Answer in natural language. Considering the relative positions, where is black wooden spindleback chair (highlighted by a red box) with respect to white rectangular dining table? Choose between the following options: left or right
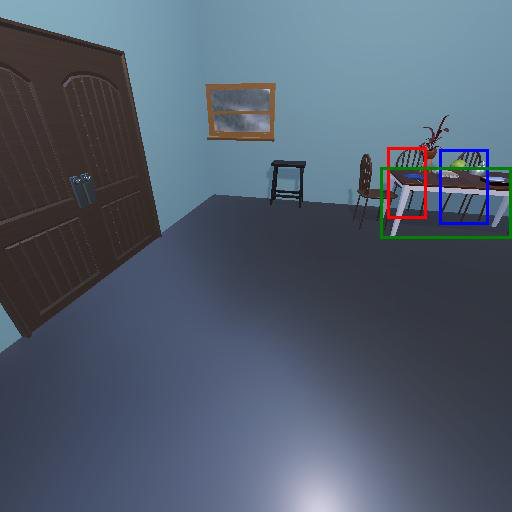
<answer>left</answer>